Diana de Feo

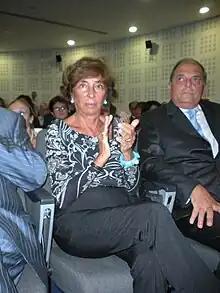
Diana de Feo

Diana de Feo (9 March 1937 – 23 June 2021) was an Italian journalist and politician who served as a Senator.